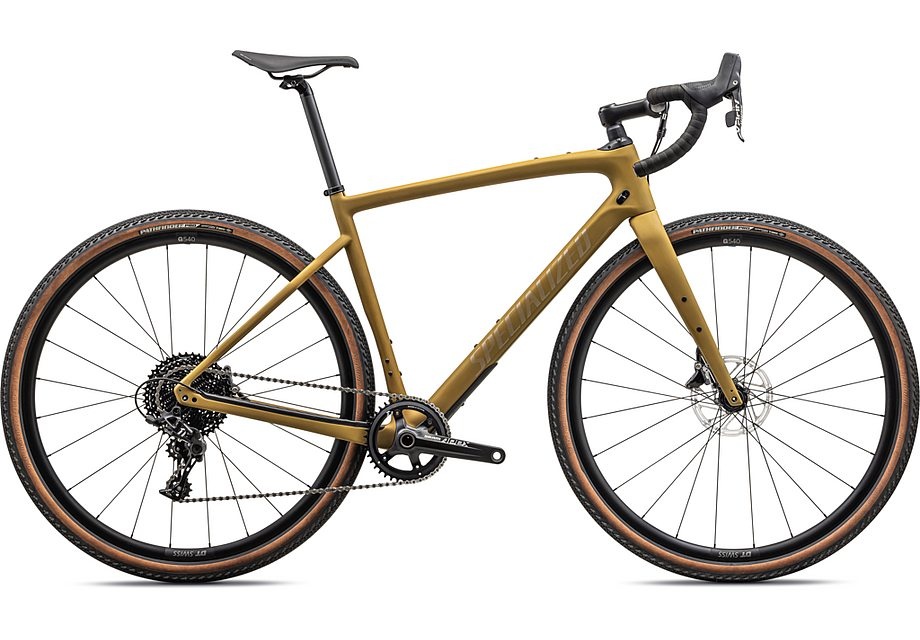
2023 Specialized diverge sport carbon bike satin harvest gold granite/pearl 64
Brand: Specialized
.top{margin-bottom:30px;}.top li{margin-left:5%;margin-right:5%;margin-top:10px;line-height:120%;list-style-position:outside;} Whether your goal is to escape on gravel back roads, far from cars and crowds, or drop the hammer at the front of your favorite gravel race, no bike does it better than the new Diverge. Its quite simply the fastest, most capable - and just maybe the most fun - bike weve ever made, delivering a ride thats quick and lively under power, but stable and confidence inspiring when the terrain gets rough. From Future Shock 1.5 and all-new gravel geometry, to category leading tire clearance, the new Diverge represents everything weve learned over more than 40 years of riding road, gravel and dirt. The Diverge writes an entirely new chapter in the gravel bike category, so you can dream up entirely new rides. Its the ultimate getaway vehicle Gravel riding may be a ‘new’ sport, but our Diverge Sport Carbon has been developed thanks to over four decades of experience. It’s got our Future Shock 1.5 and a FACT 8r carbon frame for a fast, confident and comfortable ride on road, in the dirt, and over thick gravel. With gravel-inspired SRAM Apex 1 1x11 shifting and DT Swiss G540 wheels the Diverge Sport’s as capable as it is versatile. With Kanza winning Pathfinder Pro 38mm tires, the same rubber we spec on the S-Works Diverge, you’re ready to ride as fast and as far as you want. Nothing unlocks a bike’s capability like tire clearance, so we gave the new Diverge a whopping 47mm of tire clearance with a 700c wheel and 2.1” with a 650b wheel. Thanks to a drive side chain stay utilizing a solid beam of carbon behind the chain rings we’ve created clearance without using a fragile dropped chain stay design or increasing chain stay length. Speed, control and confidence - Future Shock 1.5 is ideal technology for the gravel rider. With 20mm of axial compliance, Future Shock 1.5 is progressively tuned specifically for gravel riding. This keeps you confident and in control, able to keep the power down and stay off the brakes over rough dirt roads and in thick loose gravel, all while keeping your hands, arms and neck fresh. We tossed gravel geometry ‘status-quo’ out the window. The new Diverge has the most progressive geometry we’ve ever created for a drop bar bike, giving riders a capable and stable bike in the dirt, that still feels responsive and nimble on the road. We’ve increased the frame’s reach, introduced a slacker head tube and a longer offset fork. All this creates incredible confidence with a planted feeling in the dirt, while spec’ing shorter stems keeps the overall cockpit length the same and the steering lively. We’ve kept the bike’s BB low to increase stability, but high enough to utilize with 650b wheels if that’s your jam. We’ve given the Diverge plenty of rack mounts, including fork and top tube mounts, to ensure you can take what you need, no matter how far you plan to go, or how long you plan to stay out. With a FACT 8r carbon frame, the Diverge Sport frame is incredible capable and race bike light. Pin it for your local dirt climb KOM, or grind up a giant back country peak, the light and lively Diverge will get you there faster. table{border-collapse:collapse;width:100%;}td{text-align: left;padding: 8px;font-weight:350;}tr:nth-child(even){background-color:#f2f2f2}th{background-color:#eb212e;color:white;text-align:left;padding:8px;}.desc ul{font-size:24px;font-weight:600;margin-left:-25px;padding-top:35px;border-top:3px solid #f0f0f0;}.desc li{list-style:none;border-bottom:4px solid #eb212e;width:142px;} TECH SPECS Model Year 2023 Size 64
Category: Sporting Goods > Outdoor Recreation > Cycling > Bicycles > Road Bikes